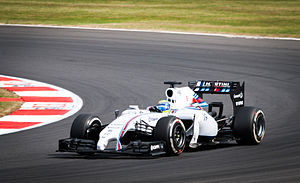
Formel 1 2014 / Billeder / Biler
Formel 1 2014 var den 65. sæson af FIA's Formel 1-verdensmesterskab. Sæsonen startede 16. marts i Australien og blev afsluttet 23. november i Abu Dhabi. 22 kører og 11 konstruktører konkurrerede over 19 løb om verdensmesterskabstitlen i henholdsvis kørermesterskabet og konstruktørmesterskabet. Sæsonen blev domineret af Mercedes-teamet, som sikrede sig konstruktørmesterskabet med klar margin. Mercedes-kørerne Lewis Hamilton og Nico Rosberg kæmpede om titlen i kørermesterskabet, og det var først i det sidste løb i Abu Dhabi at Hamilton tog sejren i mesterskabet.